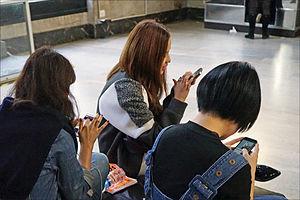
La nomophobie est une phobie liée à la peur excessive d'être séparé de son téléphone mobile. Les scientifiques ont formalisé cette idée de peur de la coupure par l'acronyme FOMO.